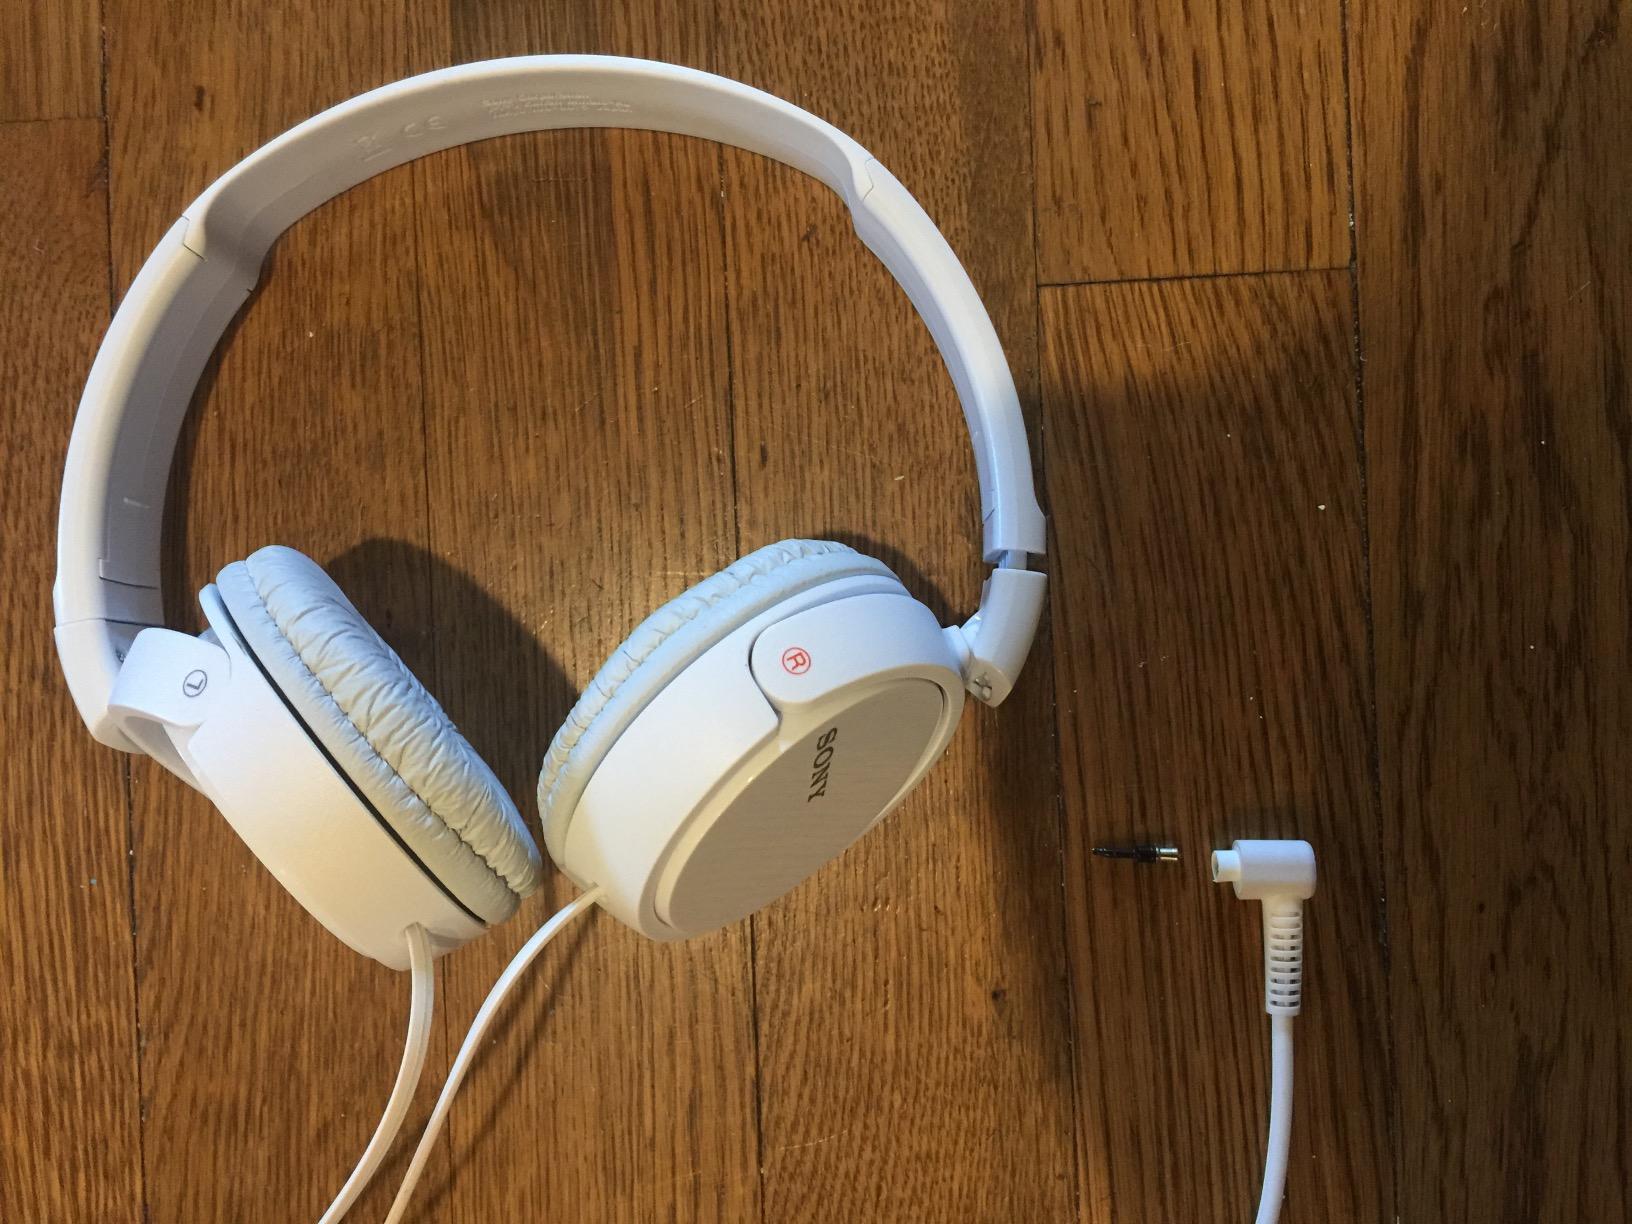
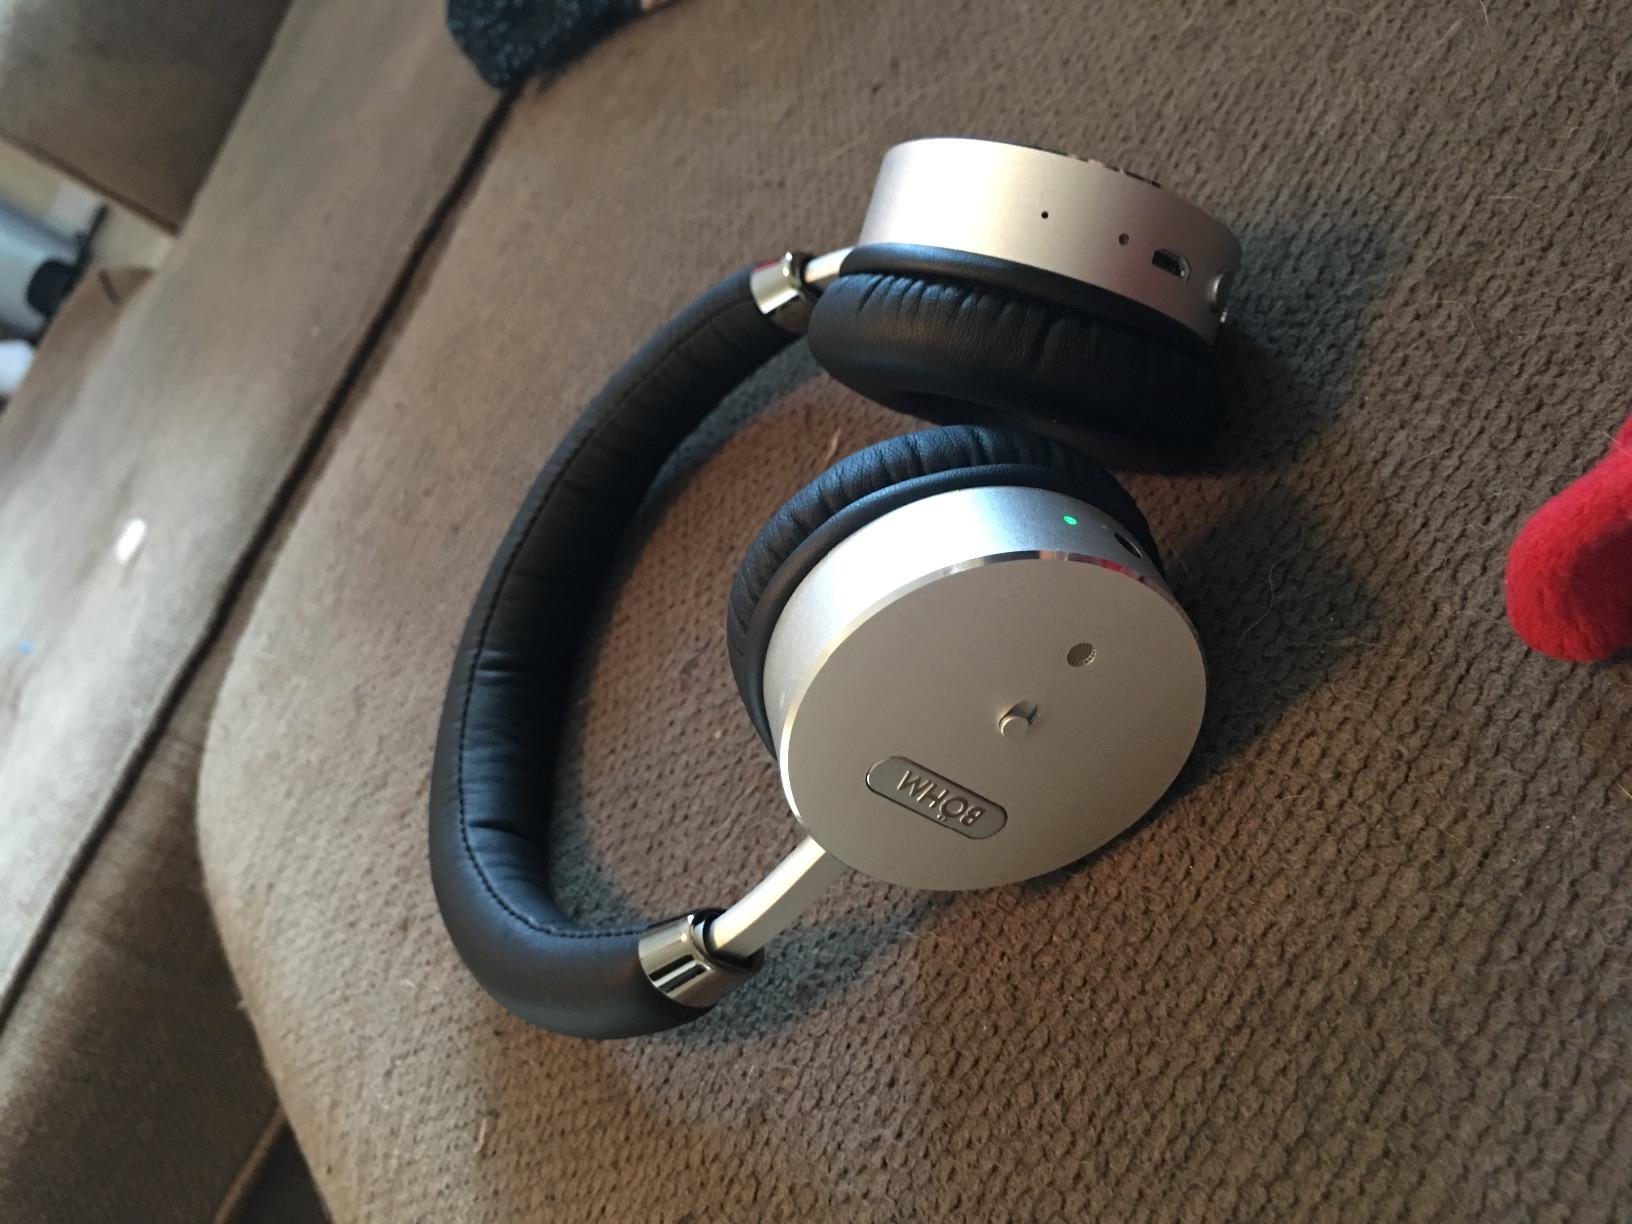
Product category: headphones
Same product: no